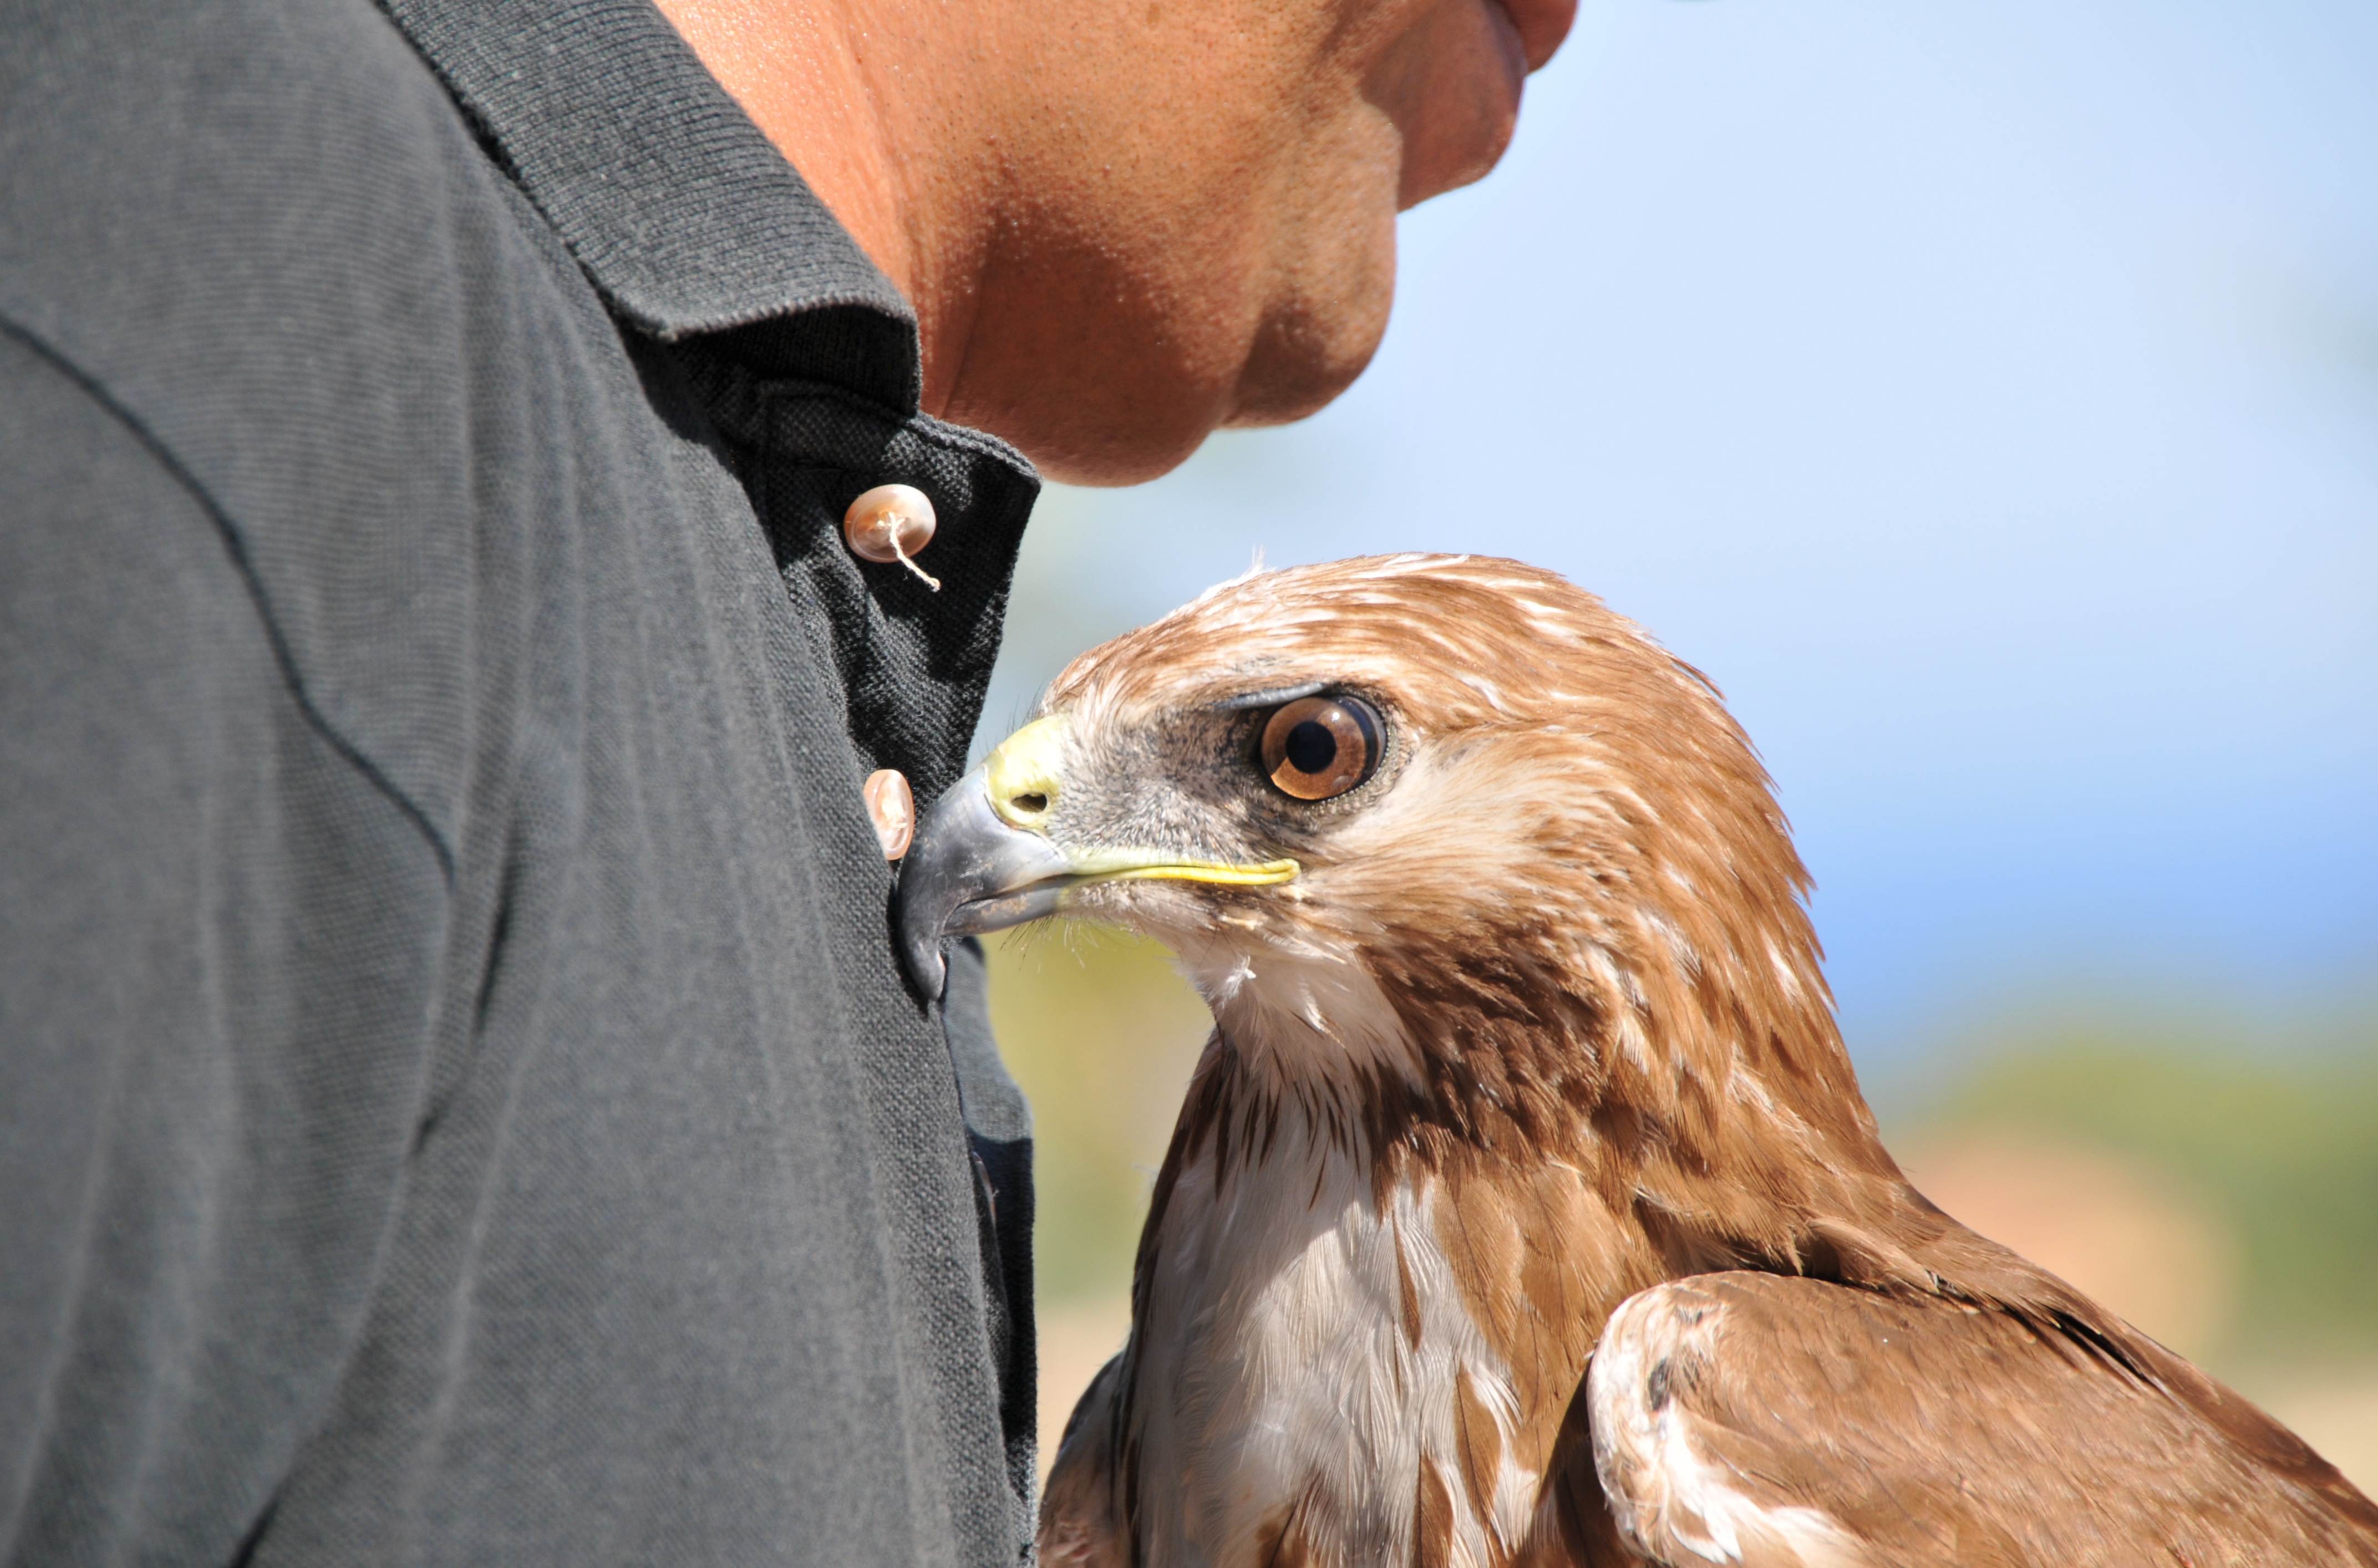
bird, wild, beak, eagle, hawk, fauna, raptor, bird of prey, ornithology, feathers, neck, look, falcon, il, buzzard, wild birds, accipitriformes